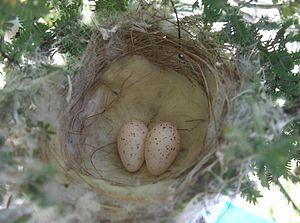
Le Méliphage serti est une espèce de passereaux méliphages de la famille des Meliphagidae.